RAF Bentley Priory

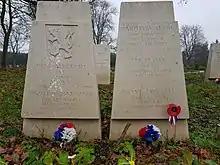
Shared grave in Pinner New Cemetery of the five Free Czechoslovak airmen whose Wellington crashed at Bentley Priory in 1940

On 16 October 1940 a Vickers Wellington of the Czechoslovak-crewed No. 311 Squadron RAF collided with a cable of one of the barrage balloons protecting Bentley Priory. The aircraft had been on a bombing mission from RAF East Wretham to Kiel, but suffered icing and the failure of its compass and radio and was badly off-course. The Wellington crash resulted in the death of five of its six crew. They were buried in a single shared grave, from Bentley Priory, at Pinner New Cemetery. The tail gunner survived with serious burns. He later retrained as a fighter pilot and served with No. 312 (Czechoslovak) Squadron RAF.